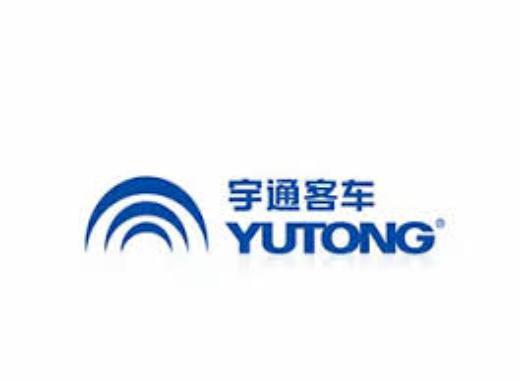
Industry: Transportation